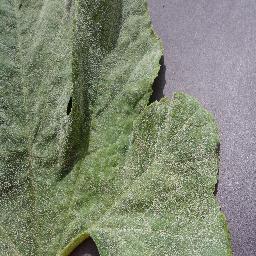
Label: Squash___Powdery_mildew